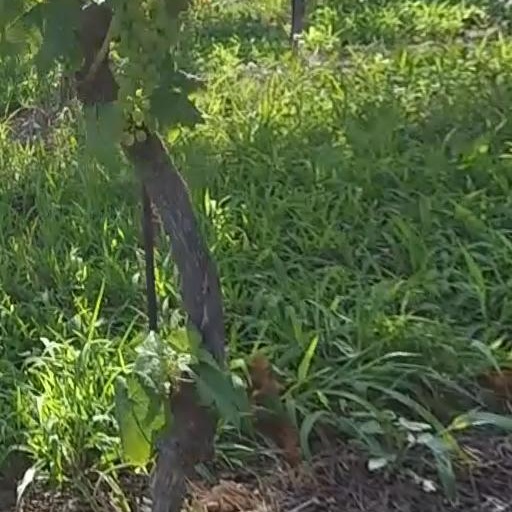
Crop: grape